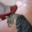
Label: cat